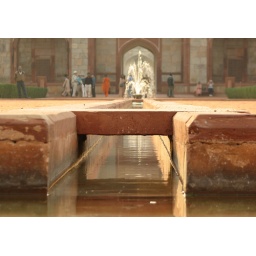
ground zero shot of the fountain and gravity fed water system in the gardens of Humayun's tomb, Delhi